Chaplin Lake

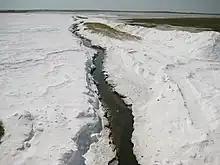
Chaplin Lake salt

Saskatchewan Mining and Minerals operates a sodium sulphate mine on the northern shore of the lake, next to the village of Chaplin. Construction of the salt mine began in 1947 and it officially opened under the name of Saskatchewan Minerals as a Crown corporation in 1948 with its first shipment of salt cake to Bathhurst Pulp & Paper in New Brunswick. The sodium sulphate that's mined there is used in a variety of products such as detergents, pulp and paper, textiles, and mineral feed for livestock.